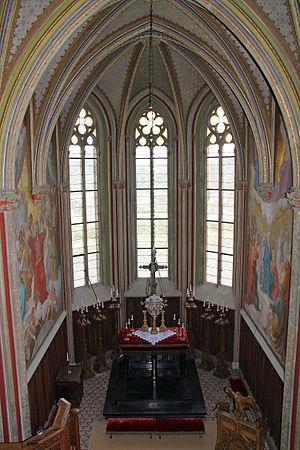
L’exposition horticole allemande 2011 à Coblence - Château de Stolzenfels